Egyptian astronomy

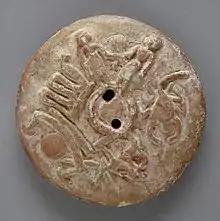
An Egyptian 30th dynasty (Ptolemaic) terracotta astrological disc at the Los Angeles County Museum of Art.

From the tables of stars on the ceiling of the tombs of Rameses VI and Rameses IX it seems that for fixing the hours of the night a man seated on the ground faced the Astrologer in such a position that the line of observation of the pole star passed over the middle of his head. On the different days of the year each hour was determined by a fixed star culminating or nearly culminating in it, and the position of these stars at the time is given in the tables as in the centre, on the left eye, on the right shoulder, etc. According to the texts, in founding or rebuilding temples the north axis was determined by the same apparatus, and we may conclude that it was the usual one for astronomical observations. In careful hands, it might give results of a high degree of accuracy.